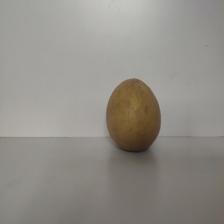
Size: Large